Sonja Kristina

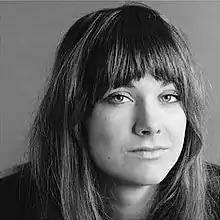
Kristina in 1970

Sonja Kristina (born Sonia Christina Shaw; 14 April 1949) is a British singer and songwriter, best known for starring in the original London production of the seminal 1960s musical "Hair", and for being the lead vocalist of the 1970s progressive rock band Curved Air.